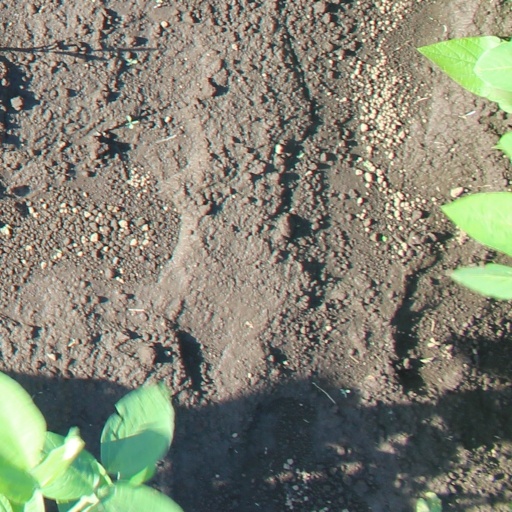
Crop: soybean